Mexican muralism

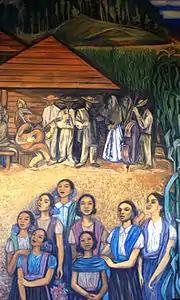
Mural by Alfredo Zalce at the state government palace in Morelia.

Mexican populist art production from the 1920s to the 1950s is often grouped under the name of "Escuela Mexicana de Pintura y Escultura", coined in the 1930s by art historians and critics. The term is not well-defined as it does not distinguish among some important stylistic and thematic difference, there is no firm agreement which artists belong to it nor if muralism should be considered part of it or if these artworks should be left separate from the more well-known murals of the movement. It is not a school in the classic sense of the word as it includes work by more than one generation and with different styles that sometimes clash. However, it does involve a number of important characteristics.